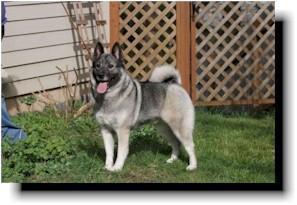
Norwegian_elkhound